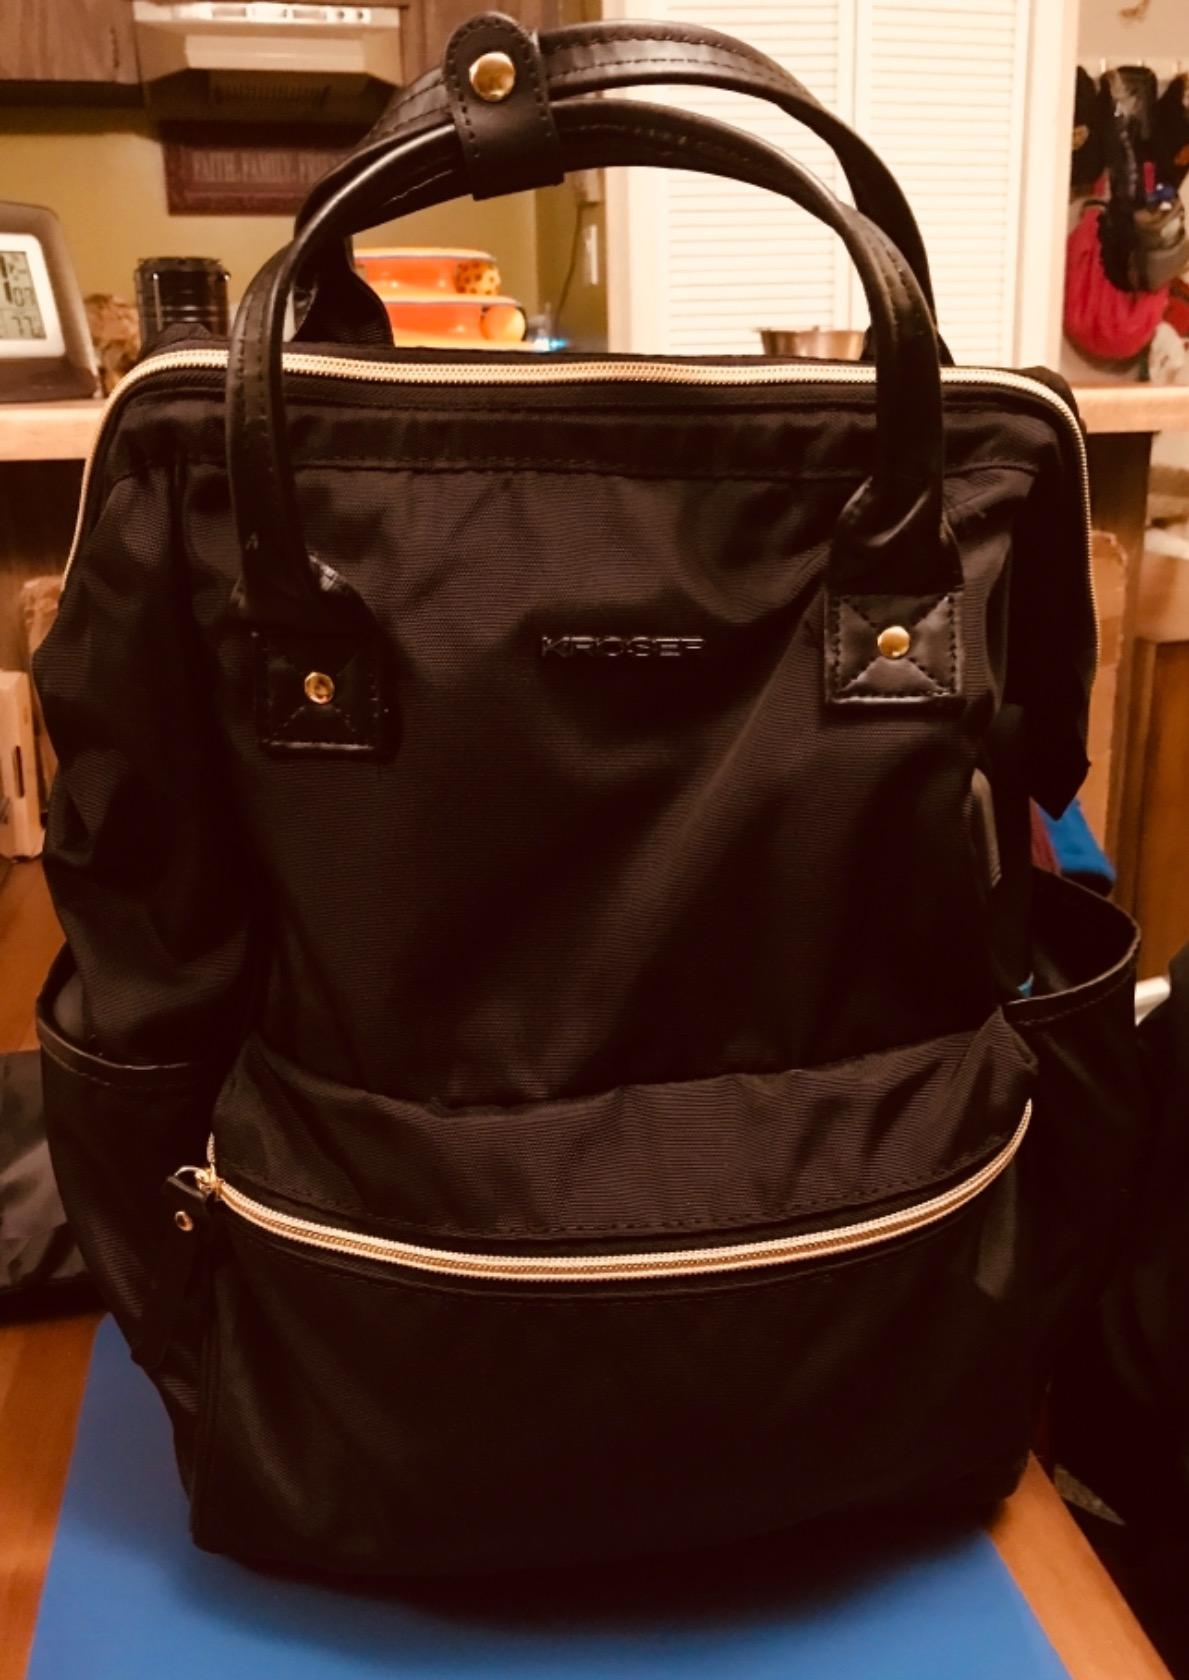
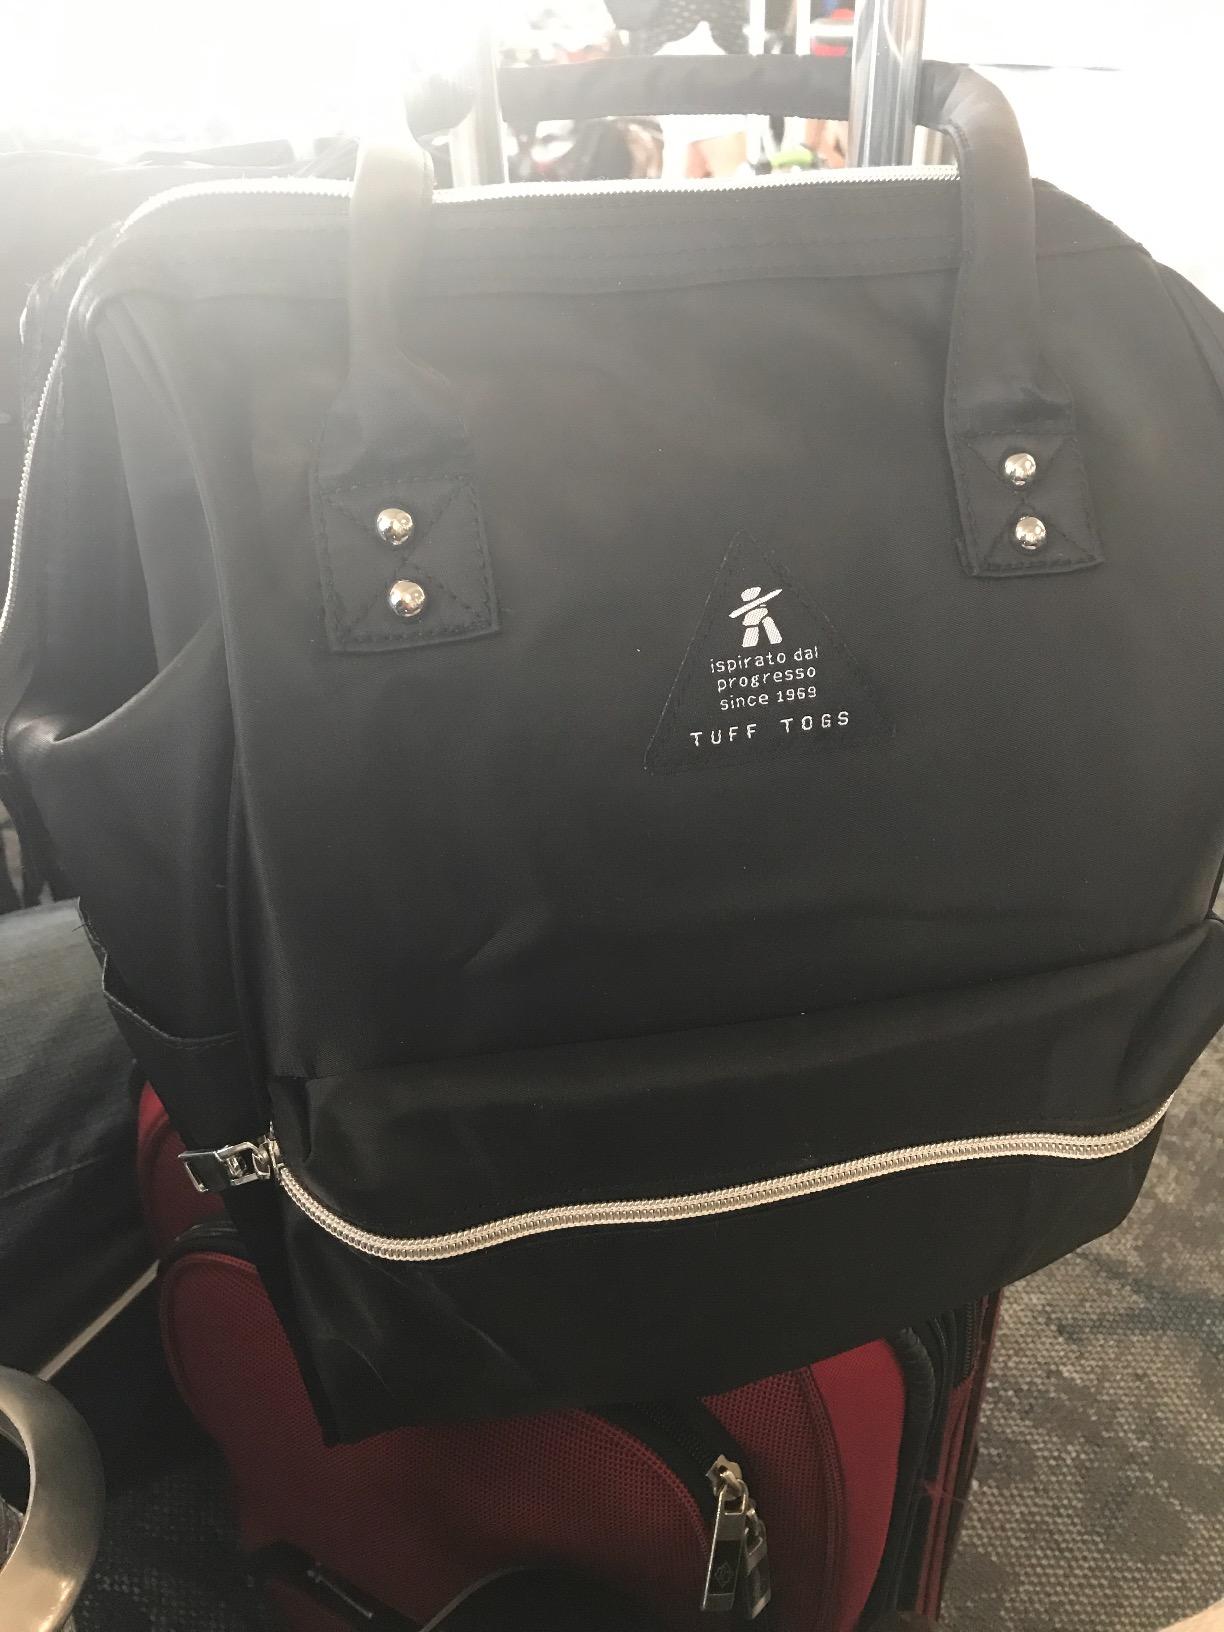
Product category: bag
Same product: no